Atari 5200

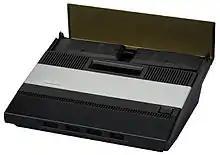
The 5200's large size is due in part to controller storage in the back of the unit.

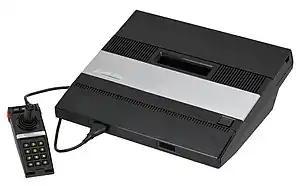
The second revision of the 5200

Following the release of the Video Computer System in 1977, Atari began developing hardware for a next generation game console. Instead, it was used as the basis for the Atari 400 and 800 home computers.